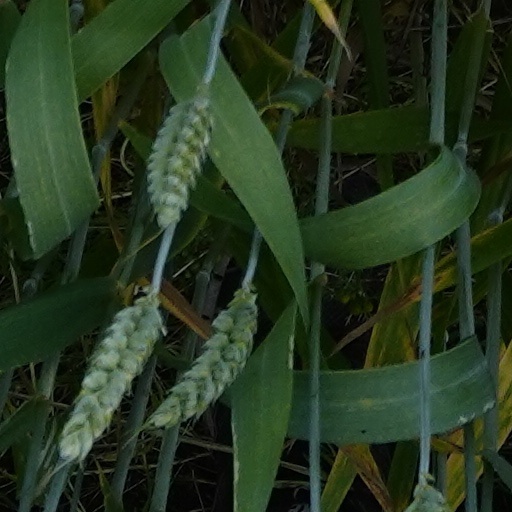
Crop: wheat